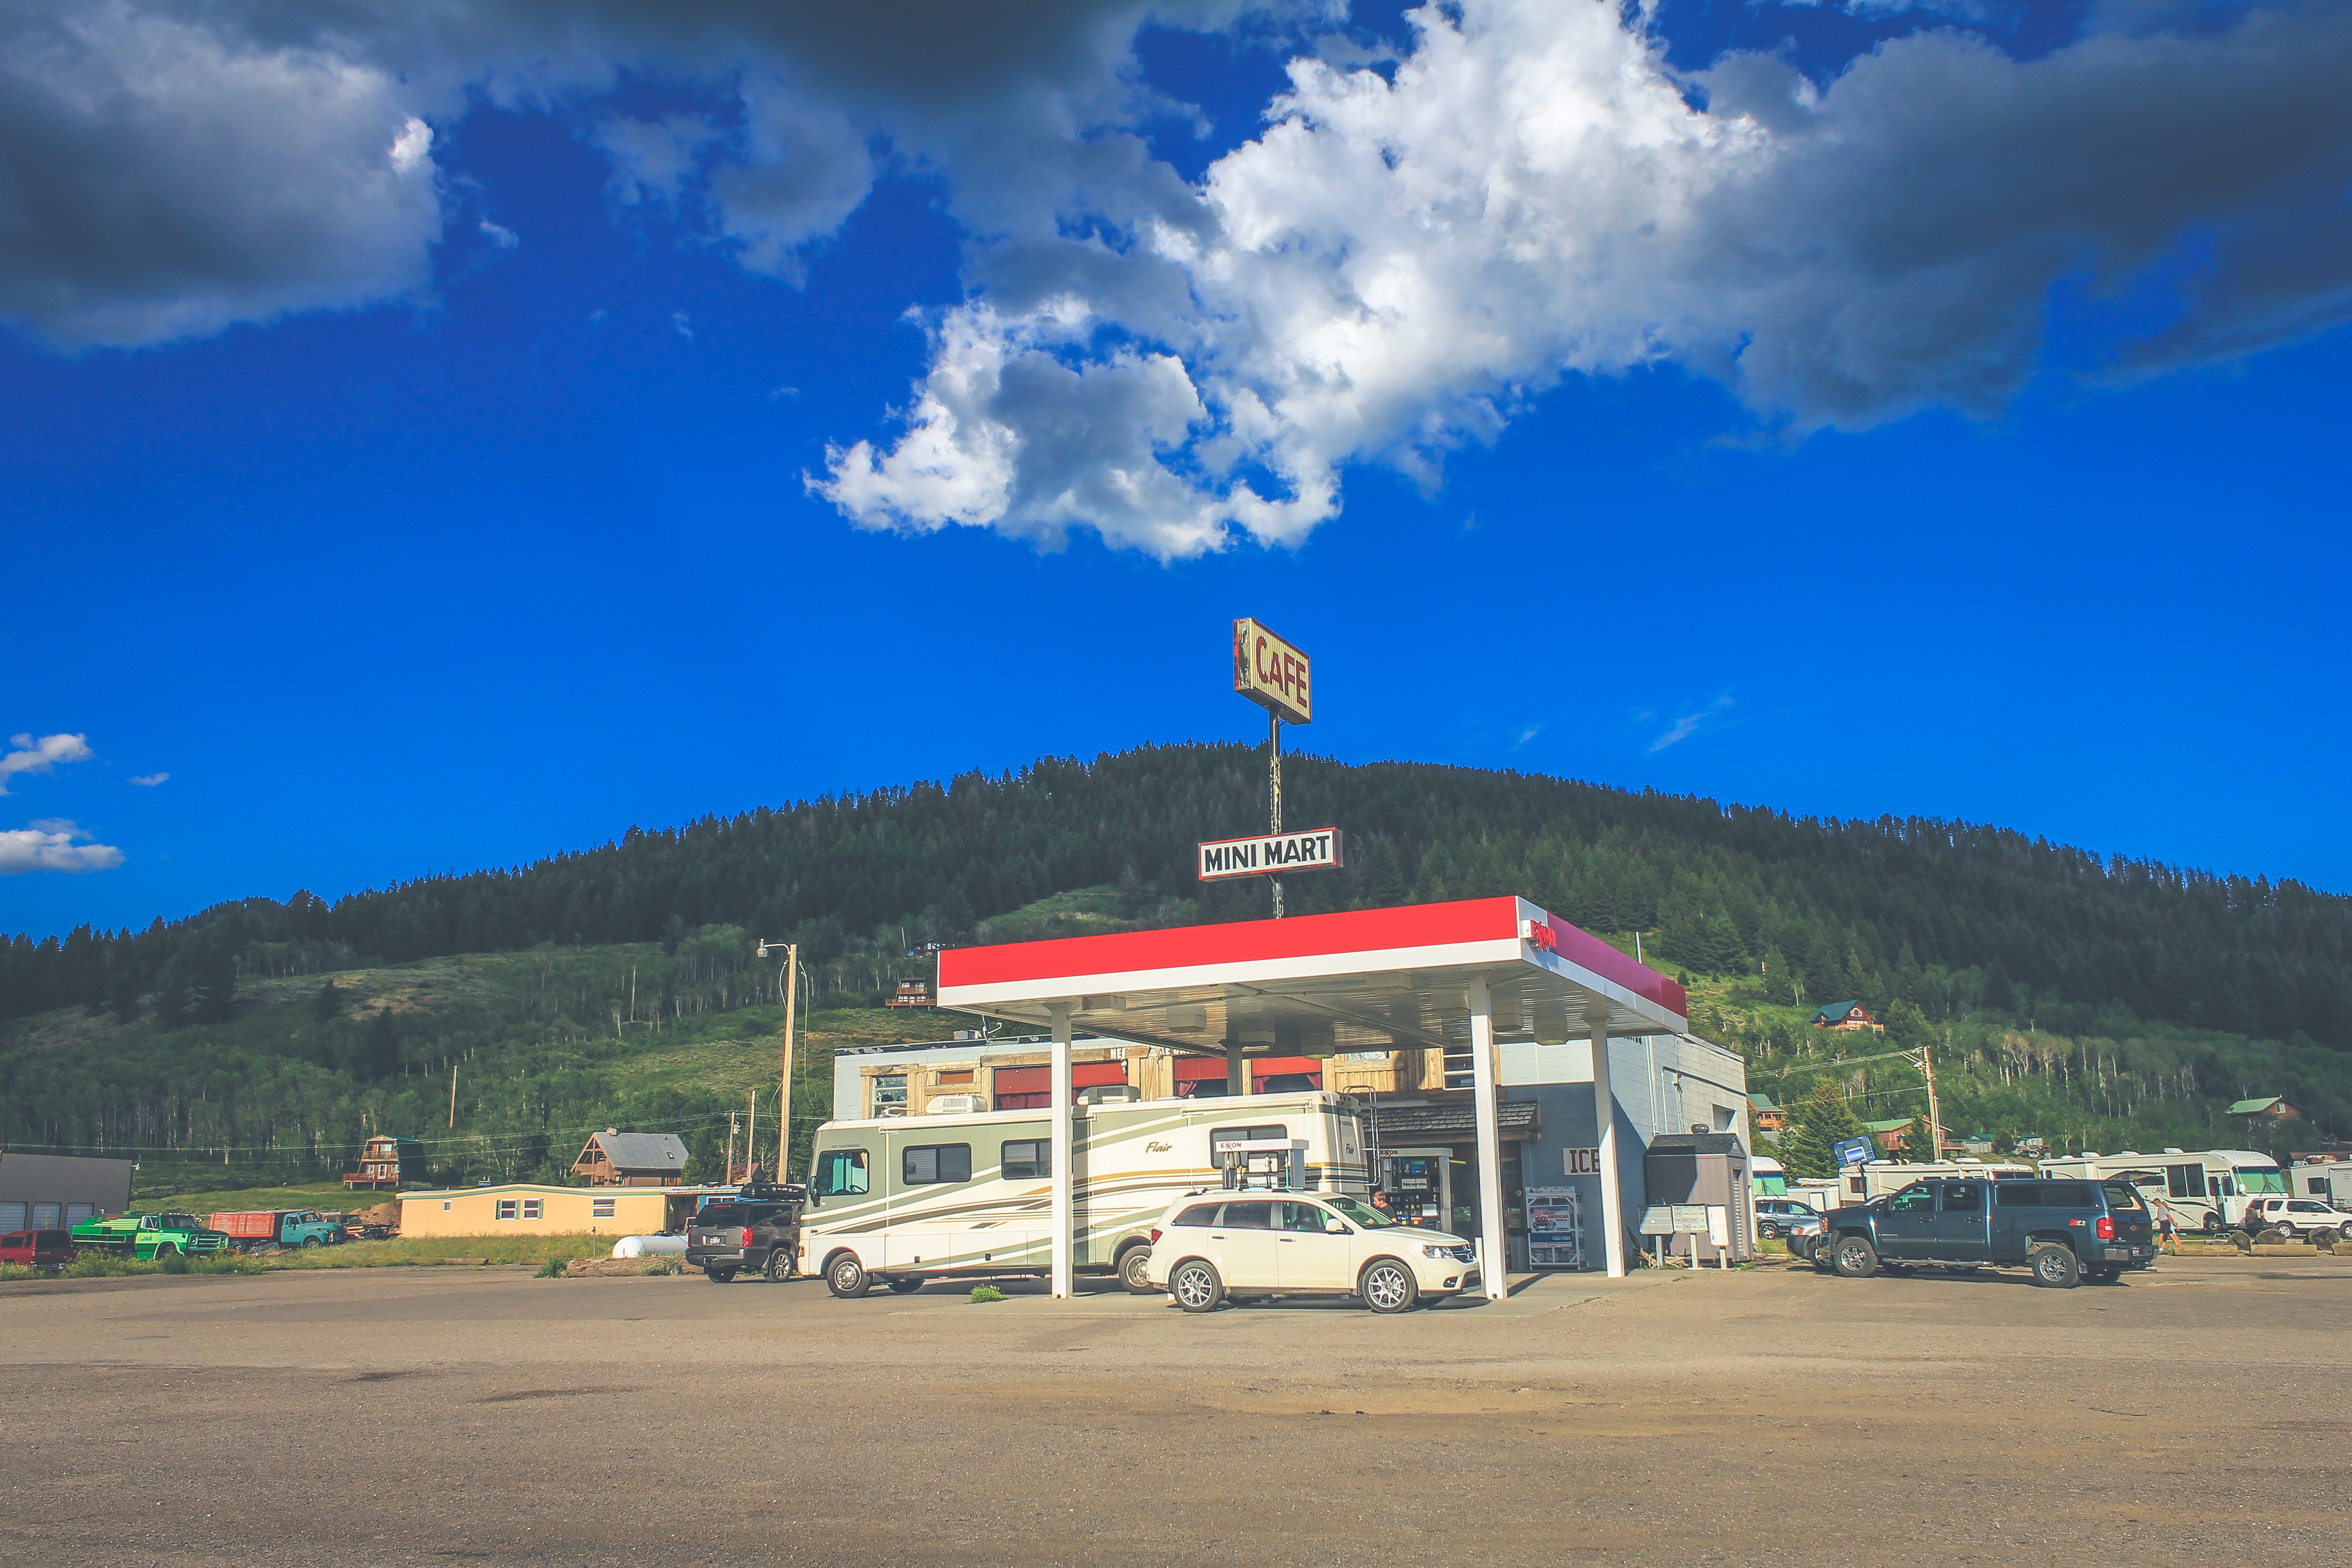
sky, road, vehicle, gas station, stadium, road trip, cars, scene